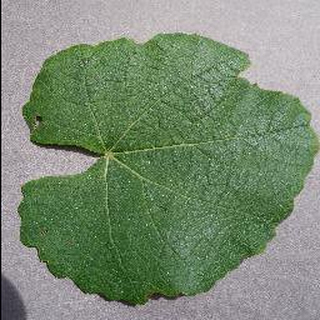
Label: healthy_grape